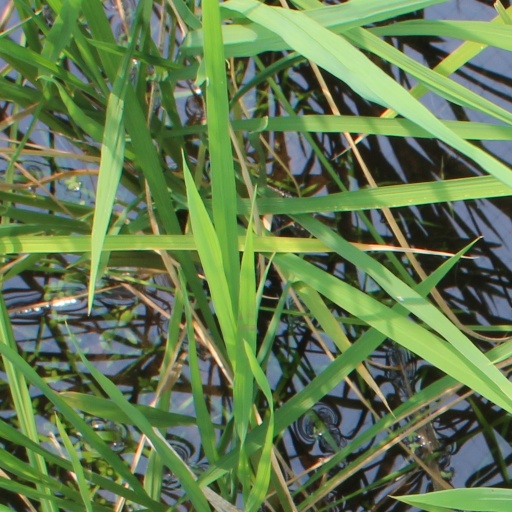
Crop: rice